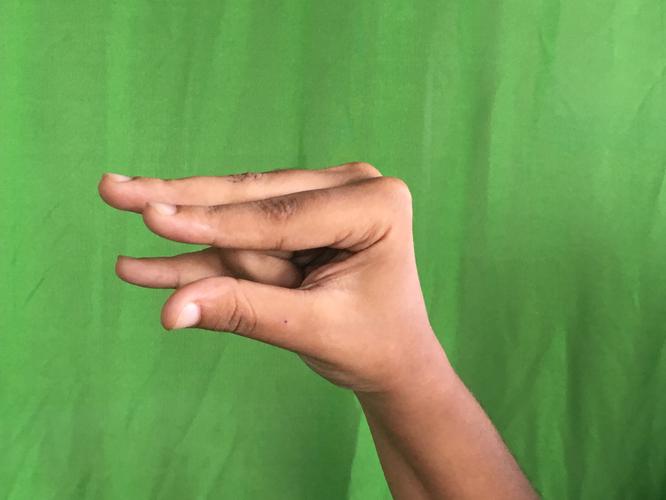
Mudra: Kangulam
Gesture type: single_hand